Paraguayan architecture

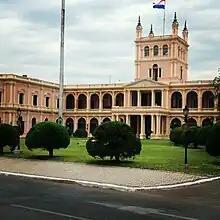
Asunción Governor's Palace

The garden of Asuncion is in the center of the city. It is the reflect of the new idea of a green city with old architecture. It is one of the most popular in Paraguay.